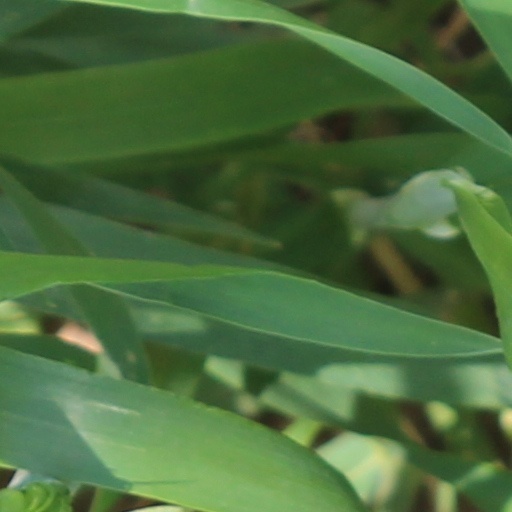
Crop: wheat